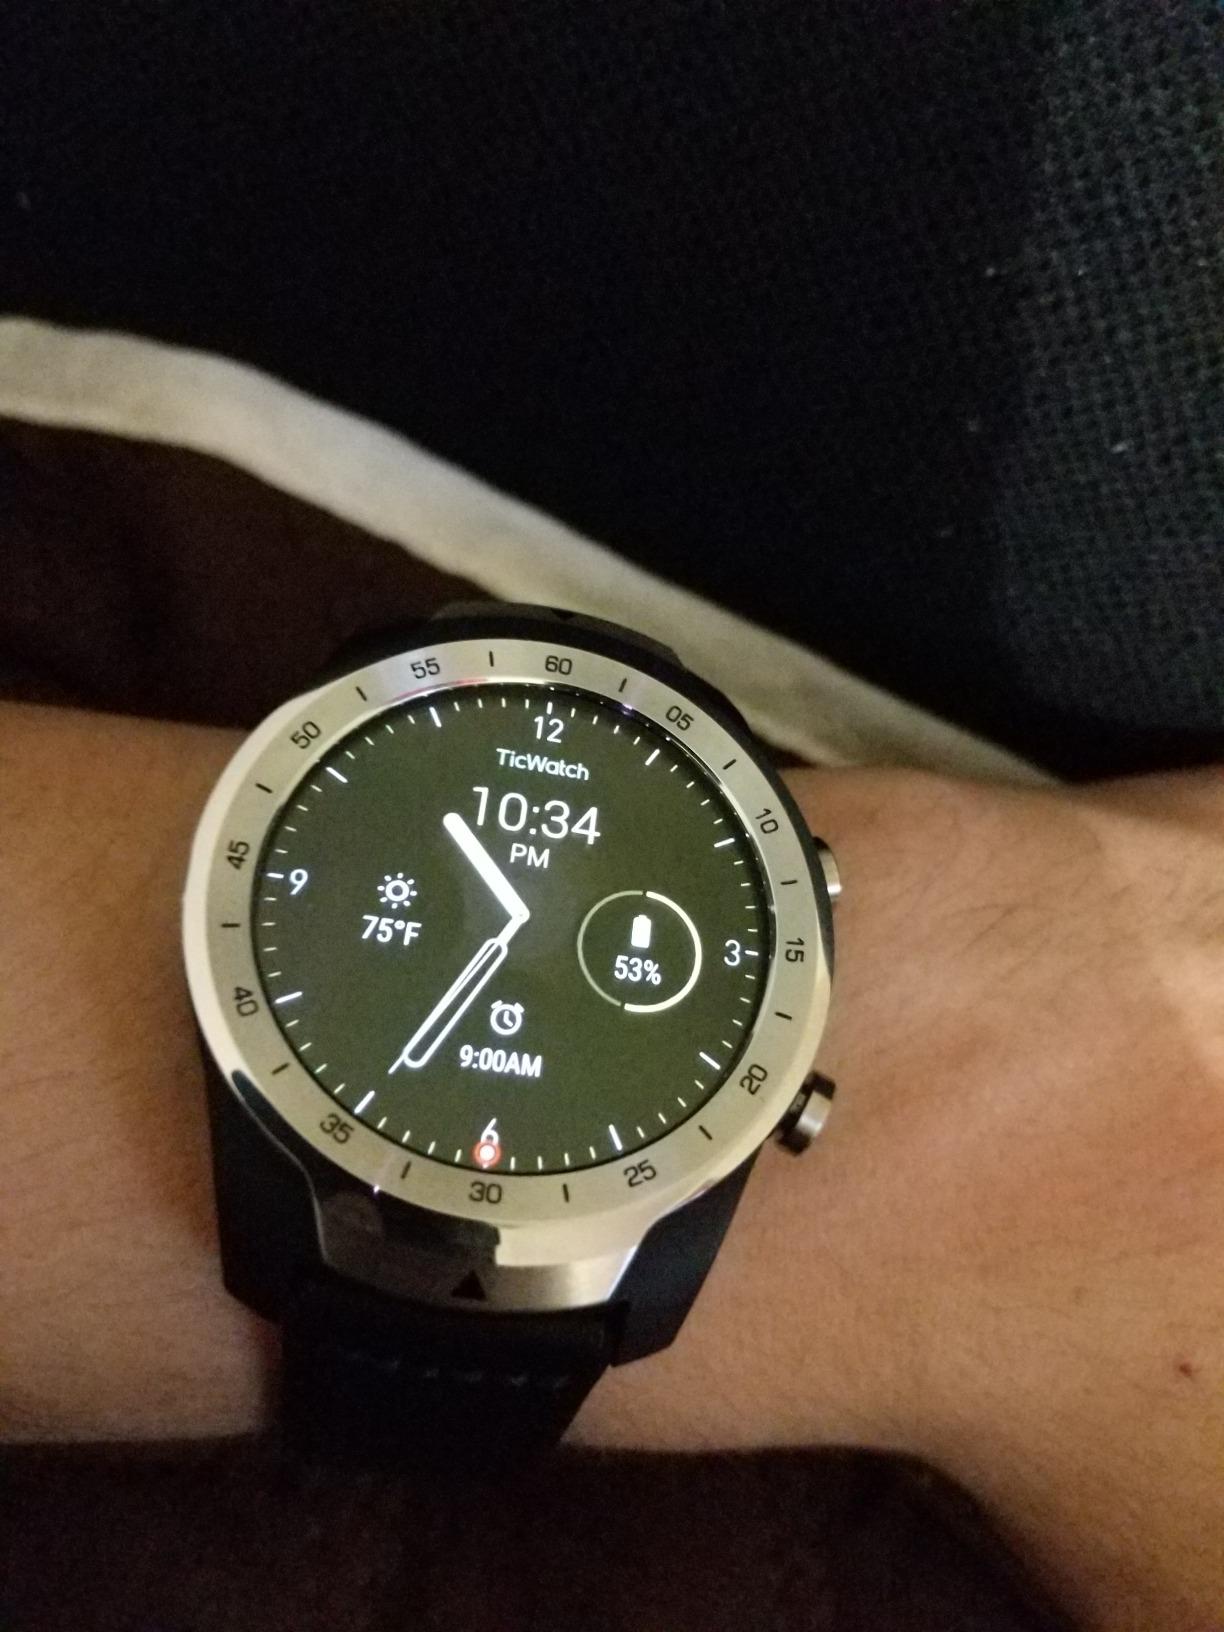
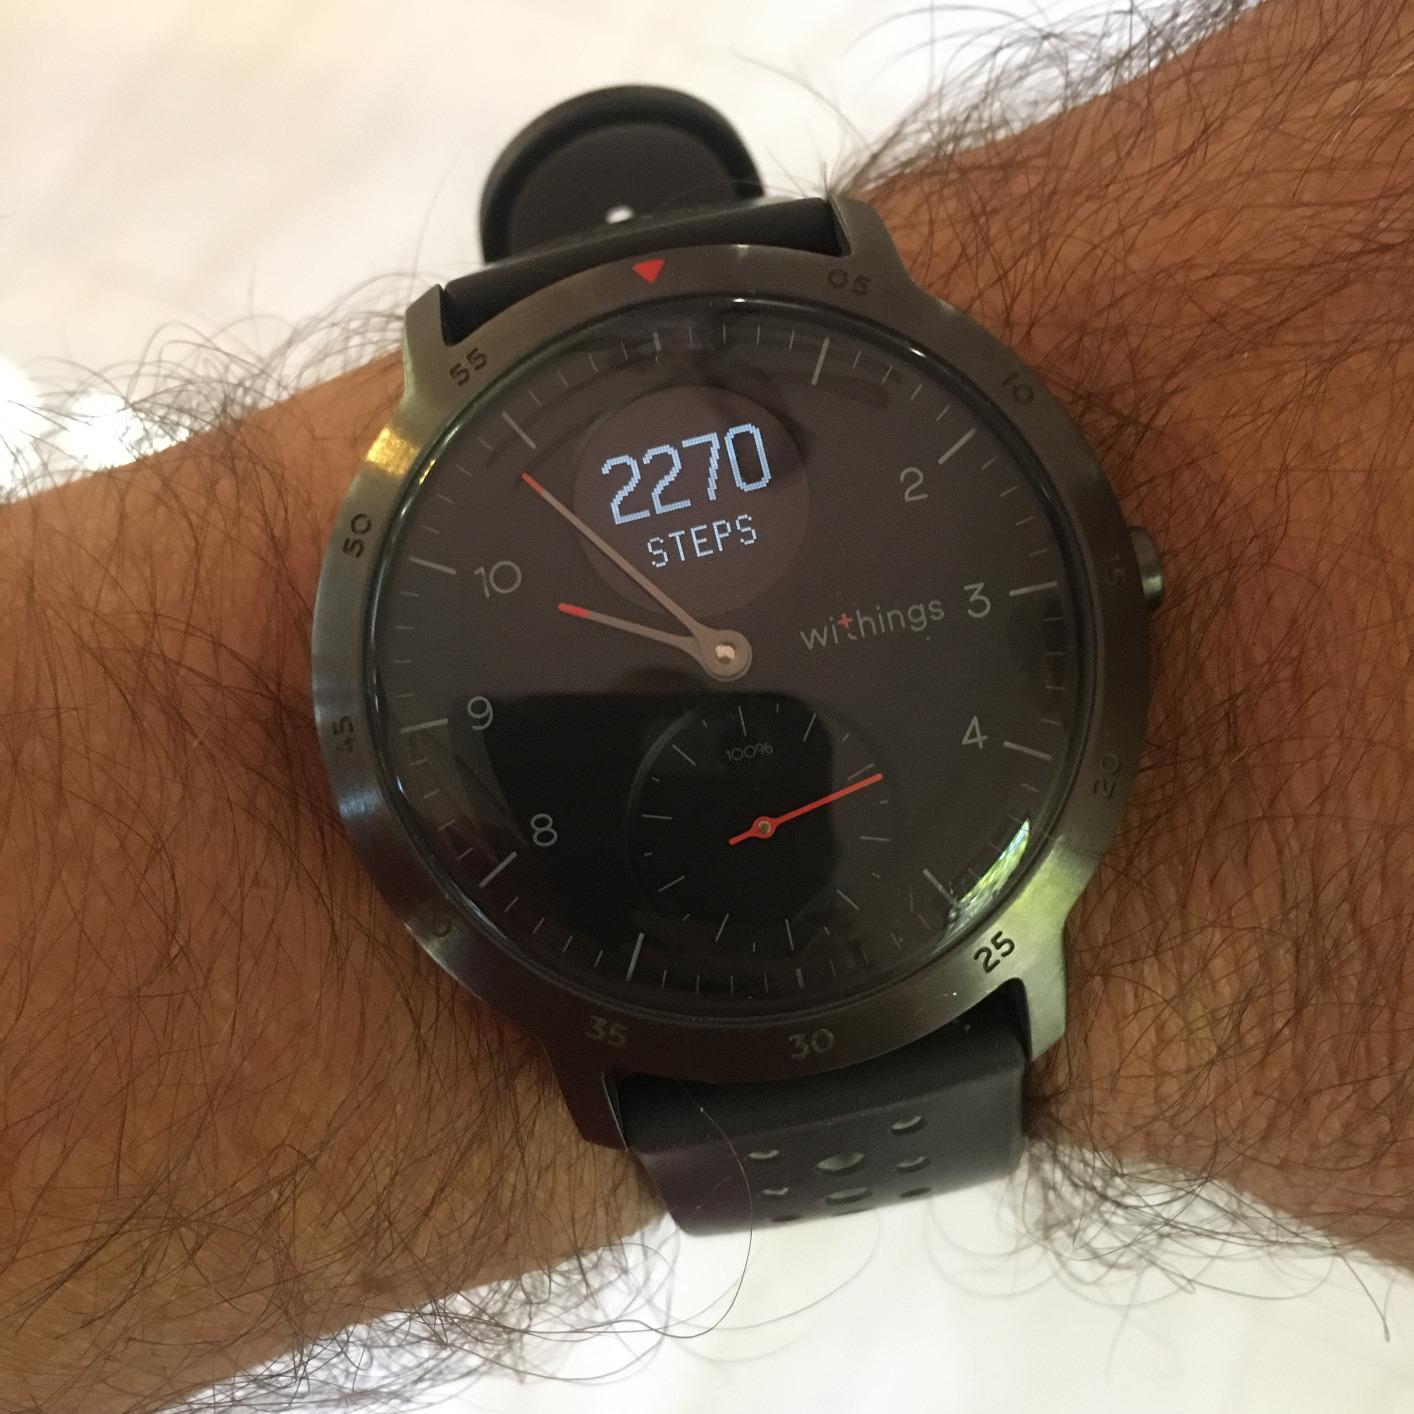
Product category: smartwatch
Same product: no